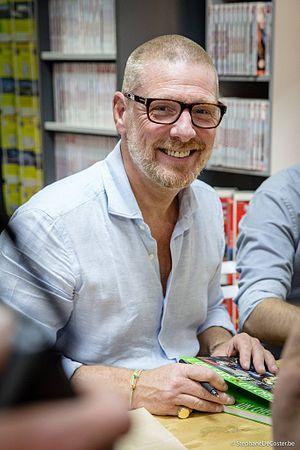
Gerald Watelet en dédicaces à la librairie Huwart en juin 2016 pour la sortie du 3ème tome des recettes de 'Un Gars Un Chef'.
Gerald Watelet, né le 11 décembre 1963 à Namur, est un couturier, un cuisinier, un ensemblier et un animateur de télévision belge.